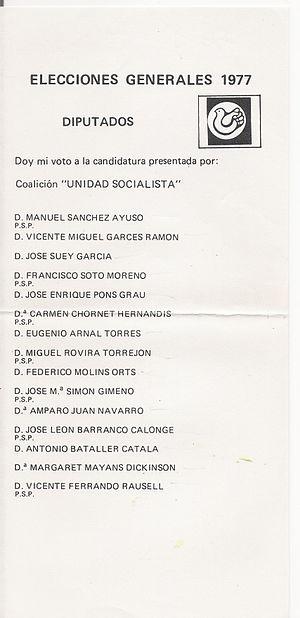
Manuel Sánchez Ayuso, né à Murcie le 18 août 1941 et mort à Valence le 8 novembre 1982 est économiste un homme politique espagnol, membre du Parti socialiste ouvrier espagnol et du Parti socialiste populaire.